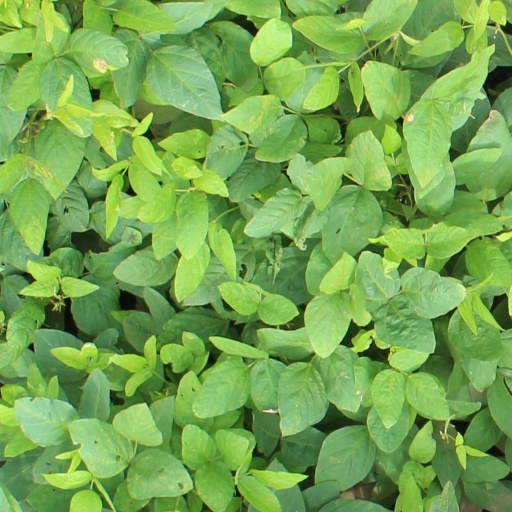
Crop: soybean